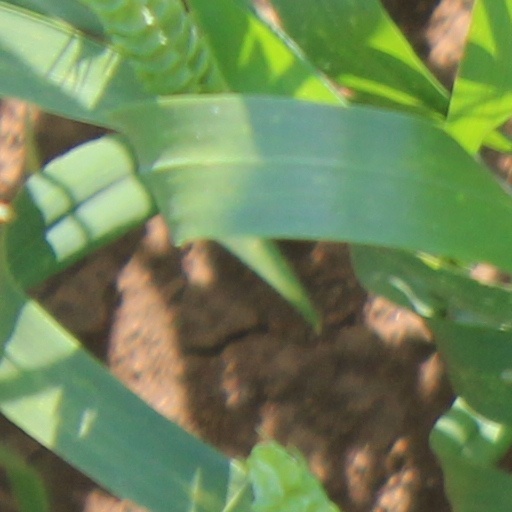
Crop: wheat